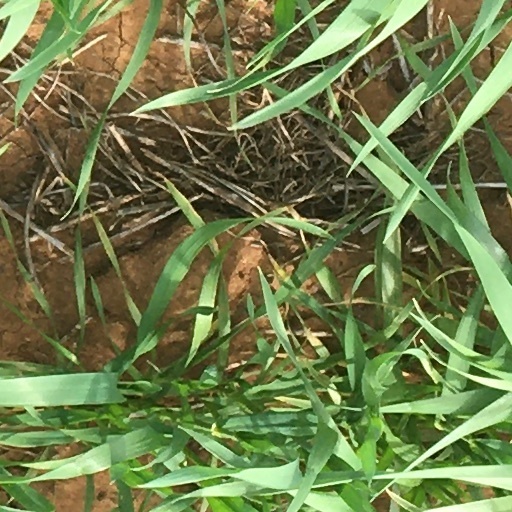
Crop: wheat